Peter Bohren

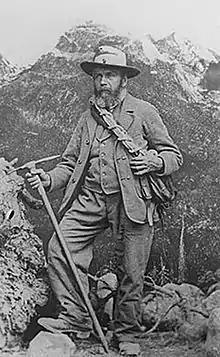
Peter Bohren

Peter Bohren (20 June 1822 – 4 July 1882) was a Swiss mountain guide from Grindelwald.